William Conant Church

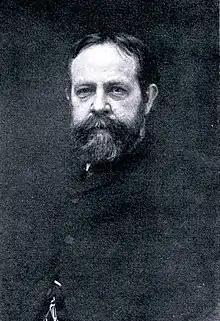
William Conant Church c. 1900 after a photograph in "Biographical Sketches of Distinguished Officers of the Army and Navy"

William Conant Church (August 11, 1836 – May 23, 1917) was an American journalist, author and soldier. He was publisher of several newspapers and magazines in association with his father and brother. He was the co-founder and second president of the National Rifle Association of America.